Mr Woodhouse

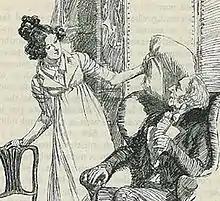
Mr Woodhouse (right) with his daughter Emma in an illustration by Hugh Thomson

Mr Henry Woodhouse is a central character in Jane Austen's 1815 novel "Emma" and the father of the protagonist, Emma Woodhouse. He is a wealthy member of the English landed gentry who owns a large country estate.